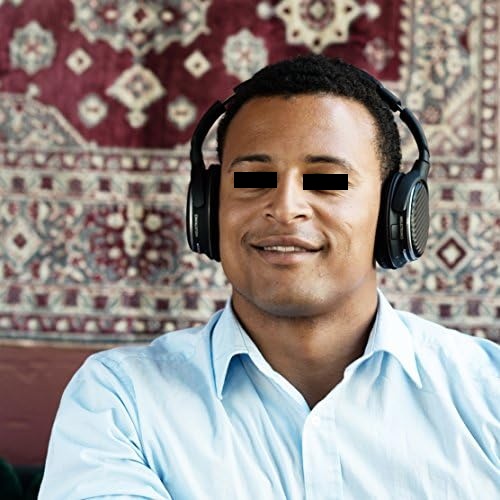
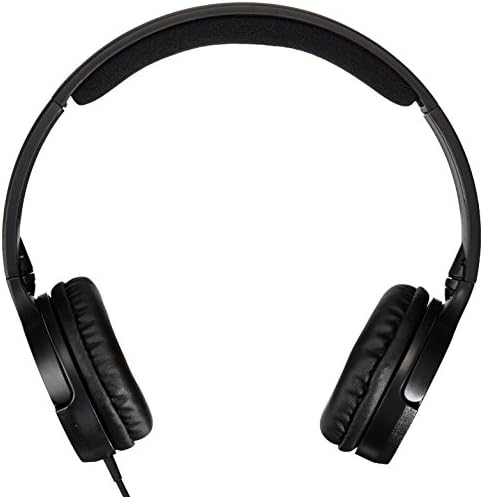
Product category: headphones
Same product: no